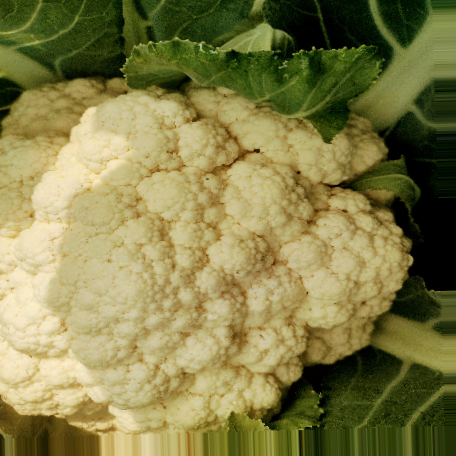
Label: Disease Free